Ponte dei Trepponti

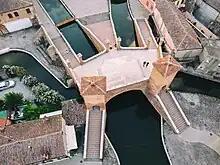
The bridge top view

In the 16th century, Comacchio was ruled by the Papal States. Cardinal Giovan Battista Pallotta commissioned the Trepponti bridge as part of the city's renovation, and Capuchin Giovanni Pietro da Lugano constructed it. Comacchio had been raided by assailants in the past decades and was left in disrepair. Ravennese architect Luca Danese was tasked with drafting the city's renovation plans and designed the Trepponti bridge as part of its new defensive works. The Trepponti bridge would be one of the city's main gates as well as the entryway into its internal canal network. It was completed in 1638.